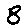
Label: 8